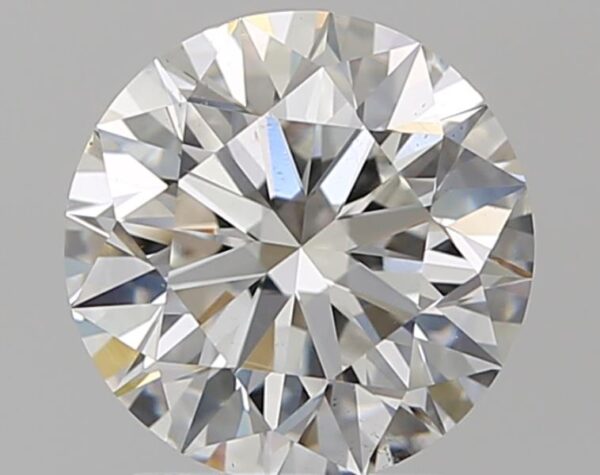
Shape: round
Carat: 1.61
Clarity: VS2
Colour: F
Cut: EX
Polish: EX
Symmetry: EX
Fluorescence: M
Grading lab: GIA
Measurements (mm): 7.47 x 7.49 x 4.67